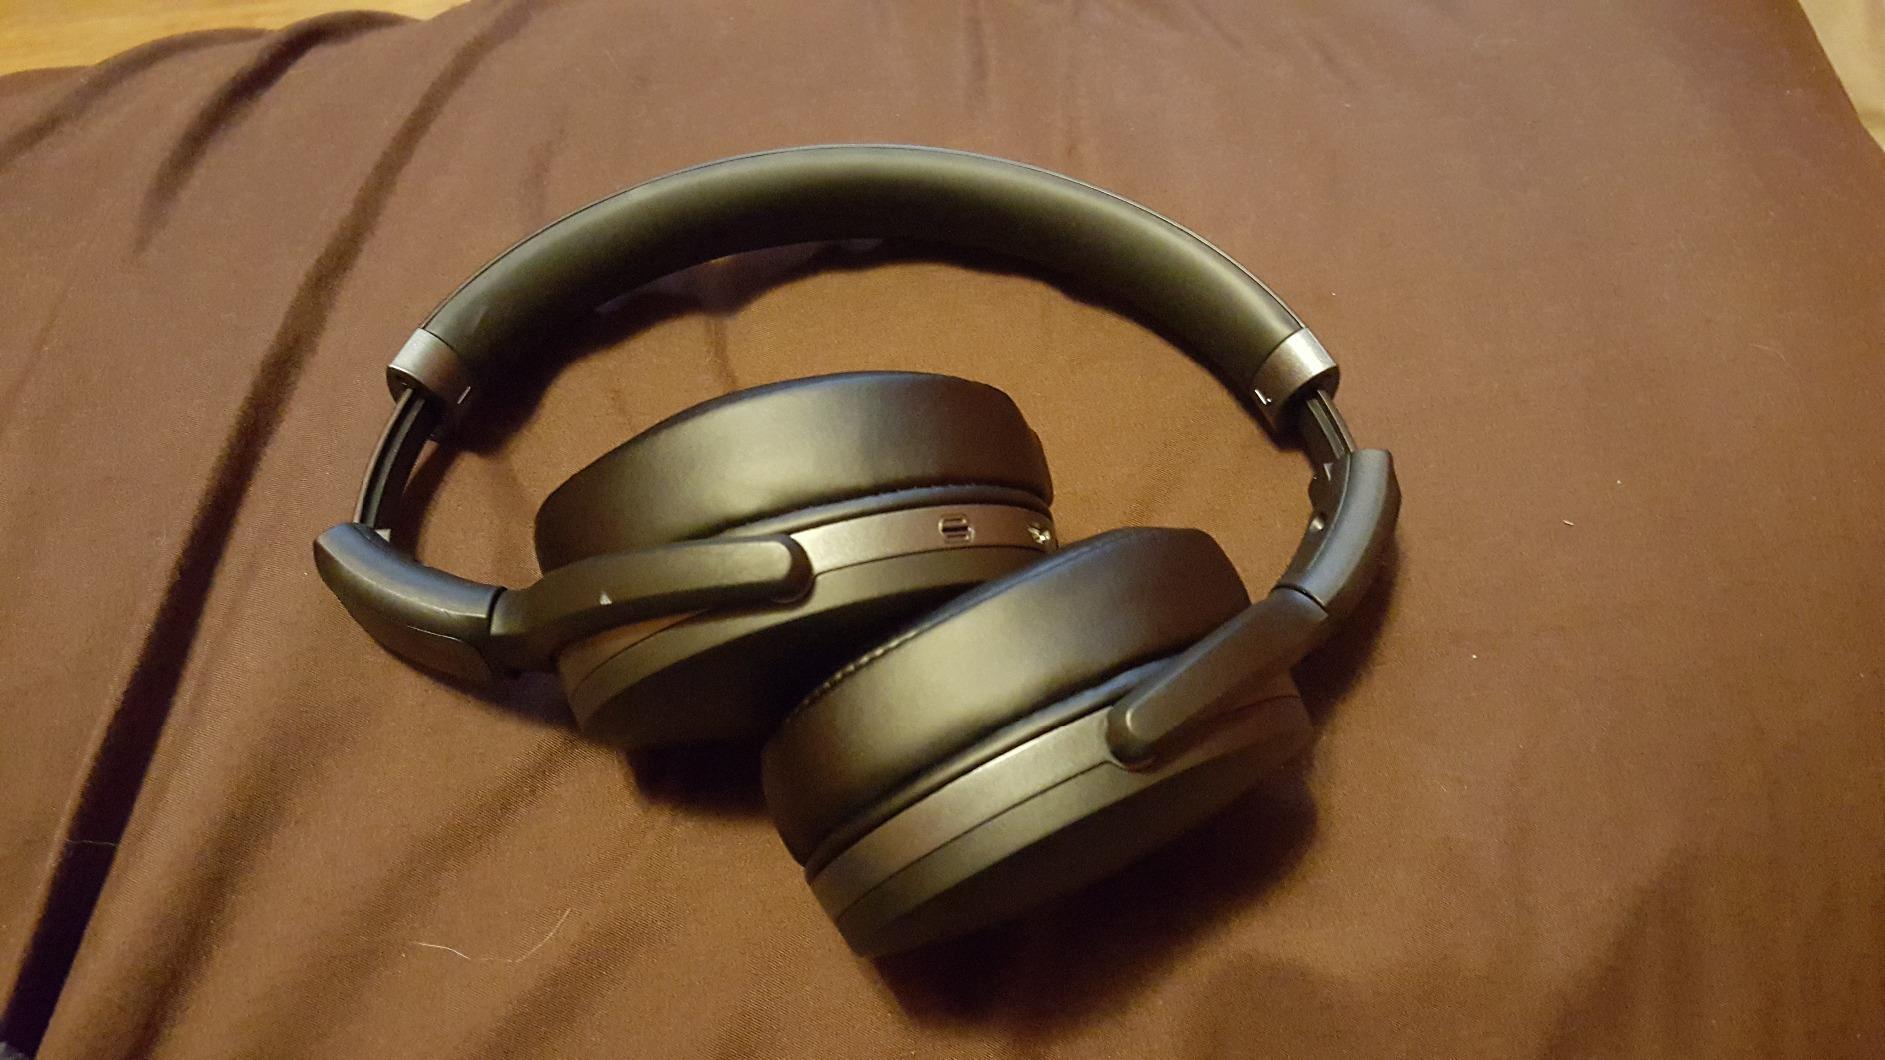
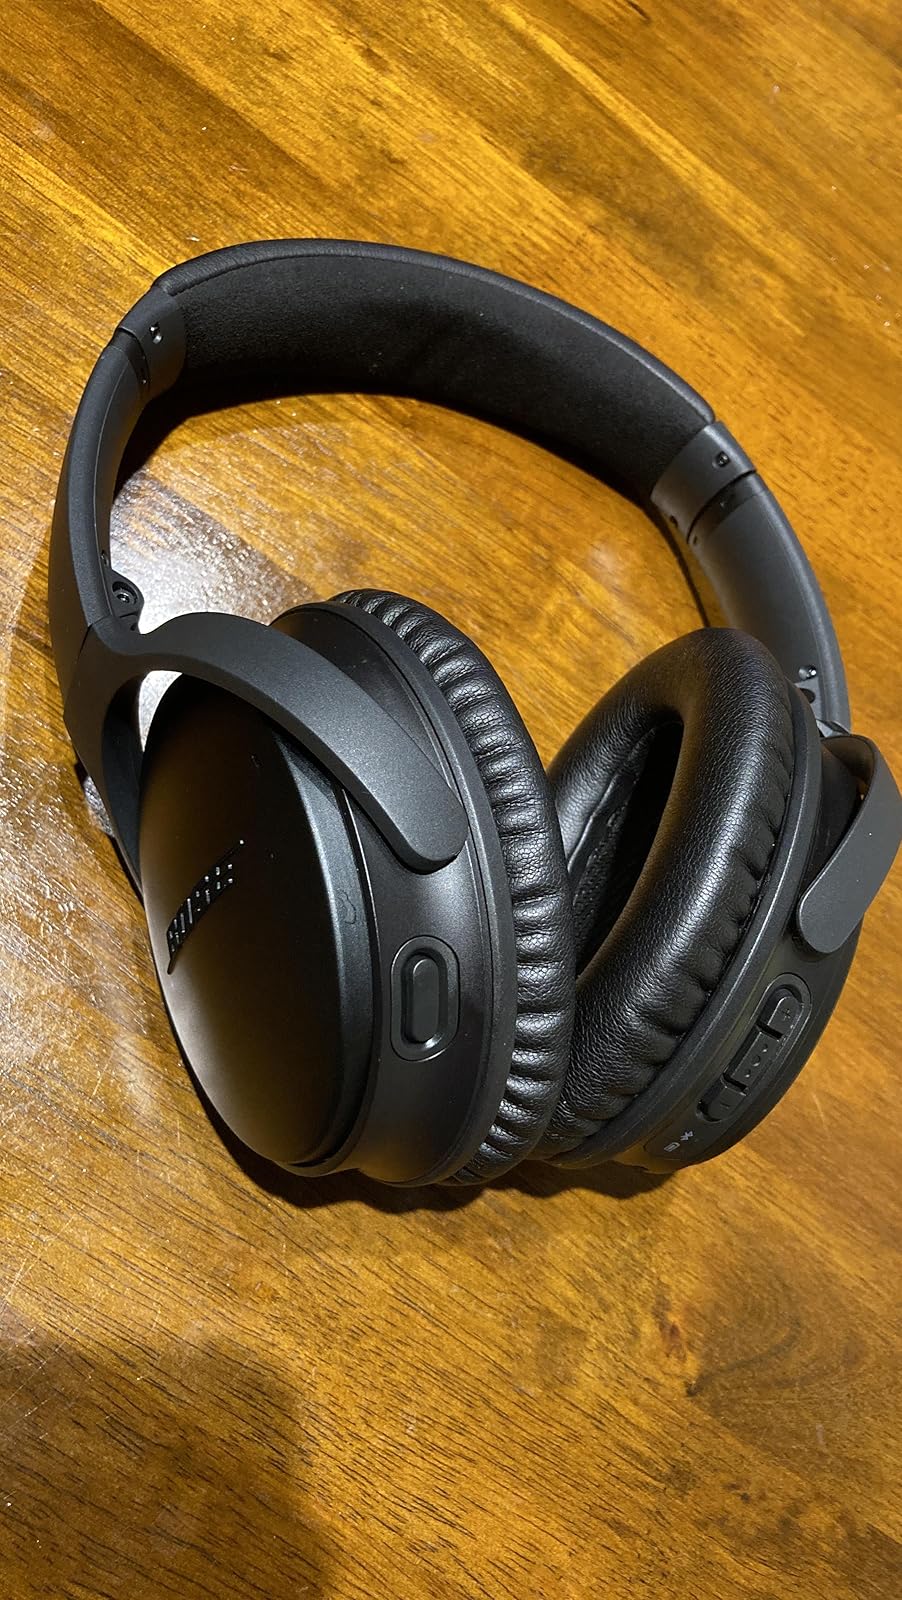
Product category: headphones
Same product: no